John T. Dare

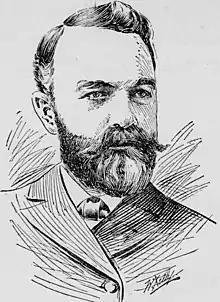
John T. Dare

John Thomas Dare ( – December 15, 1912) was a politician, who briefly served in the House of Representatives for the Territory of Arizona, the California State Assembly, and as Attorney General of the Kingdom of Hawaii. He was born in Suffolk County, New York sometime between 1842 and 1844. The exact year varies by source.